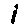
Label: 1